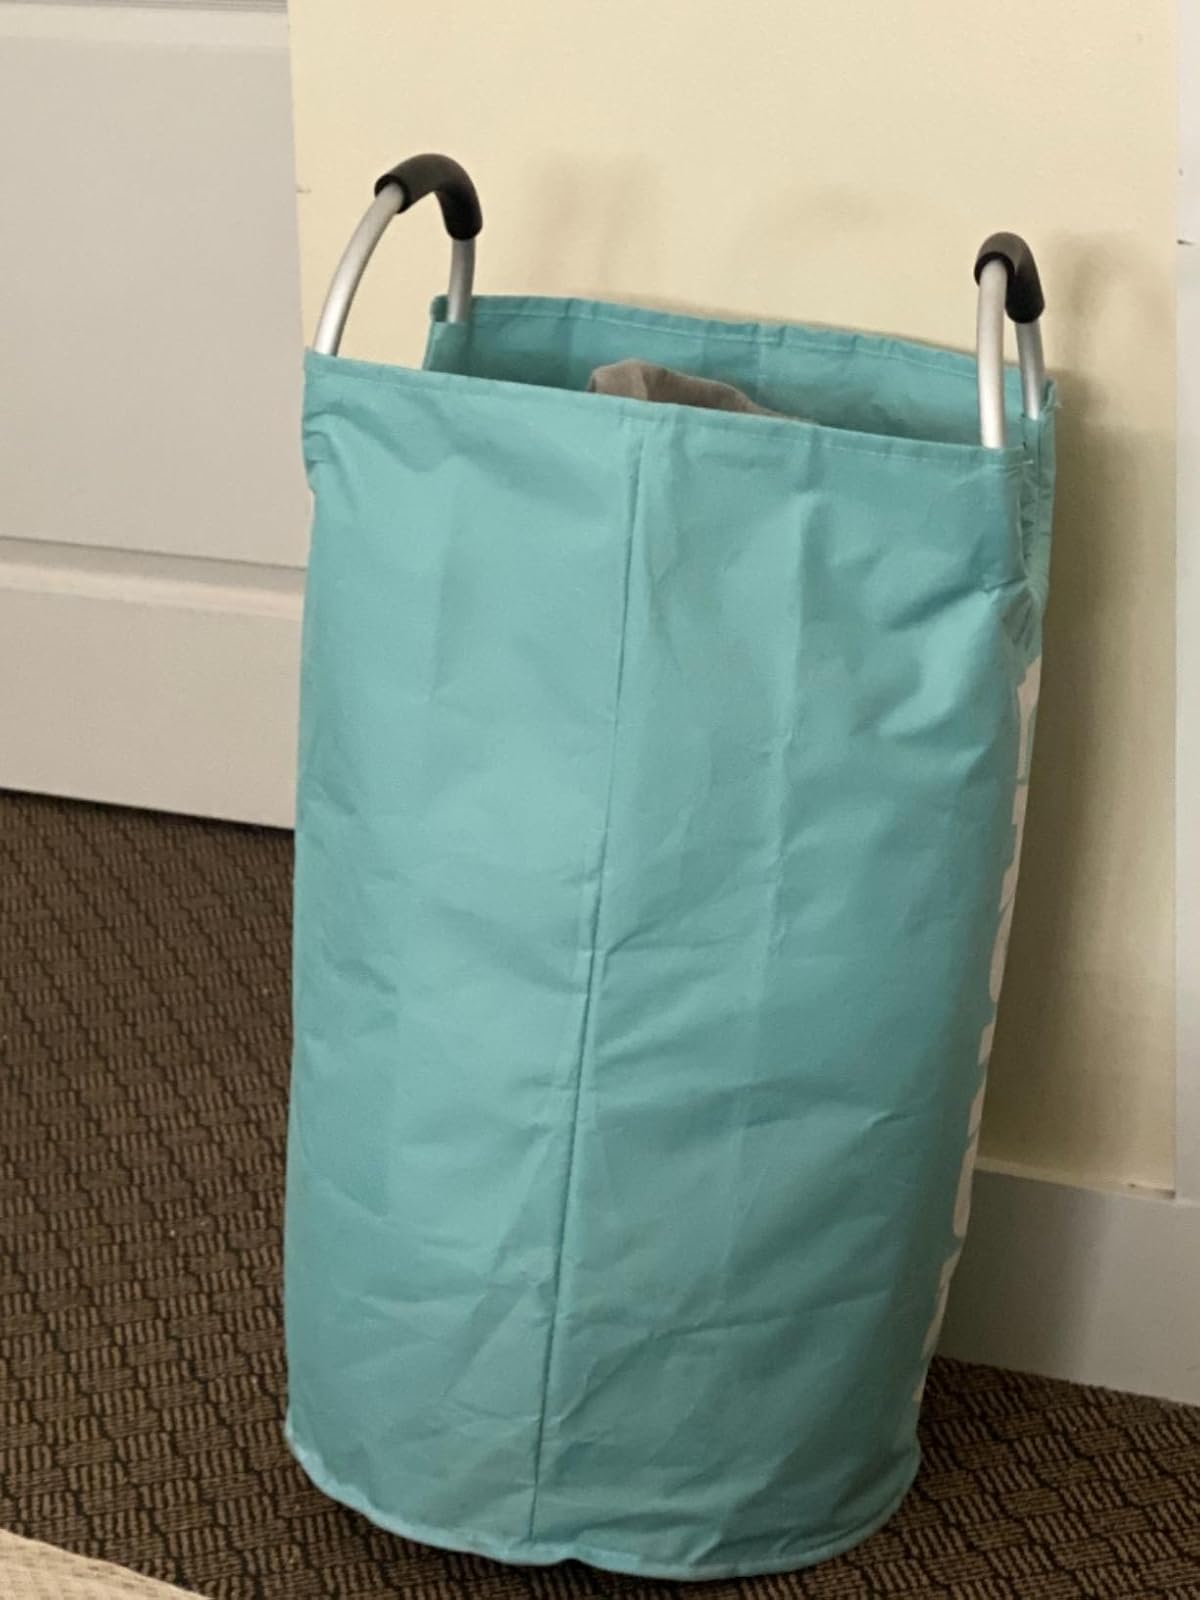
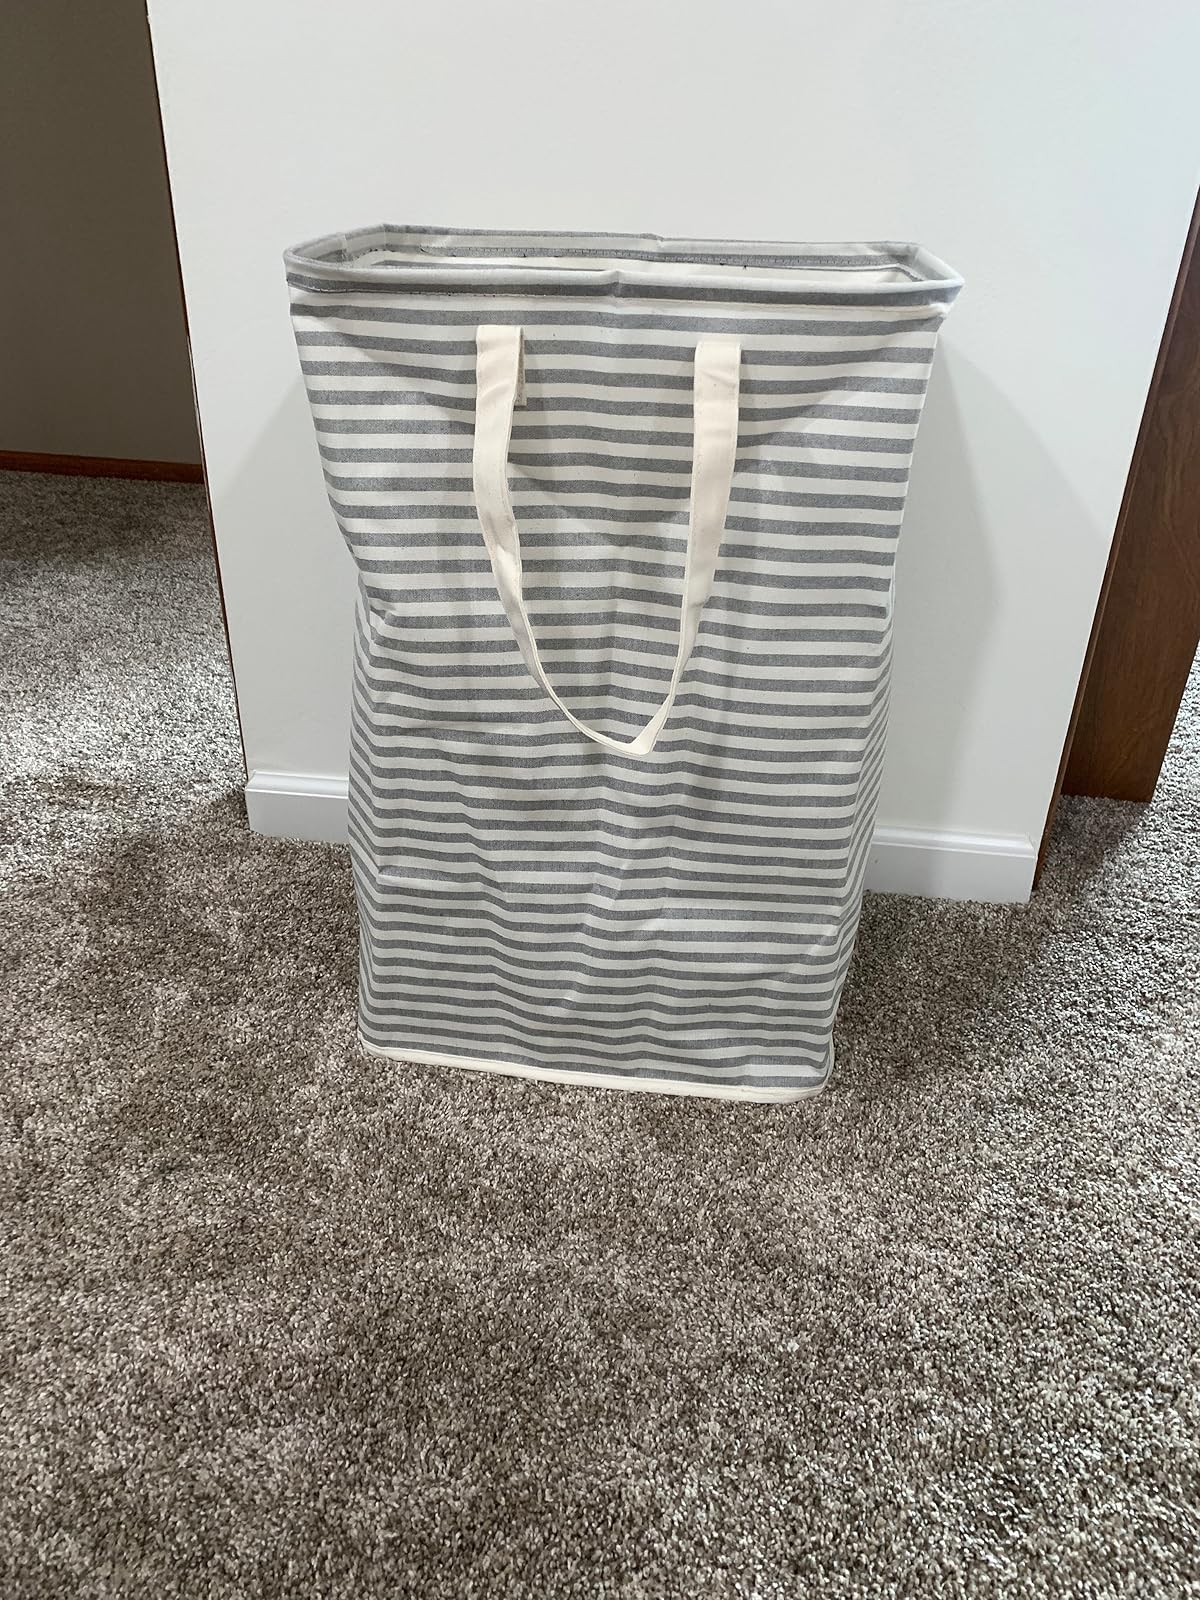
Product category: items_hamper
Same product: no